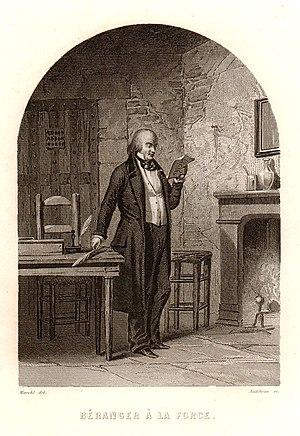
en:Pierre-Jean de Béranger emprisonné à La Force. Gravure d'Adolphe Audibran («
François Adolphe Bruneau Audibran est un graveur à l'eau-forte, au burin et au pointillé français né à Paris le 8 septembre 1810 et actif au moins jusqu'en 1865.